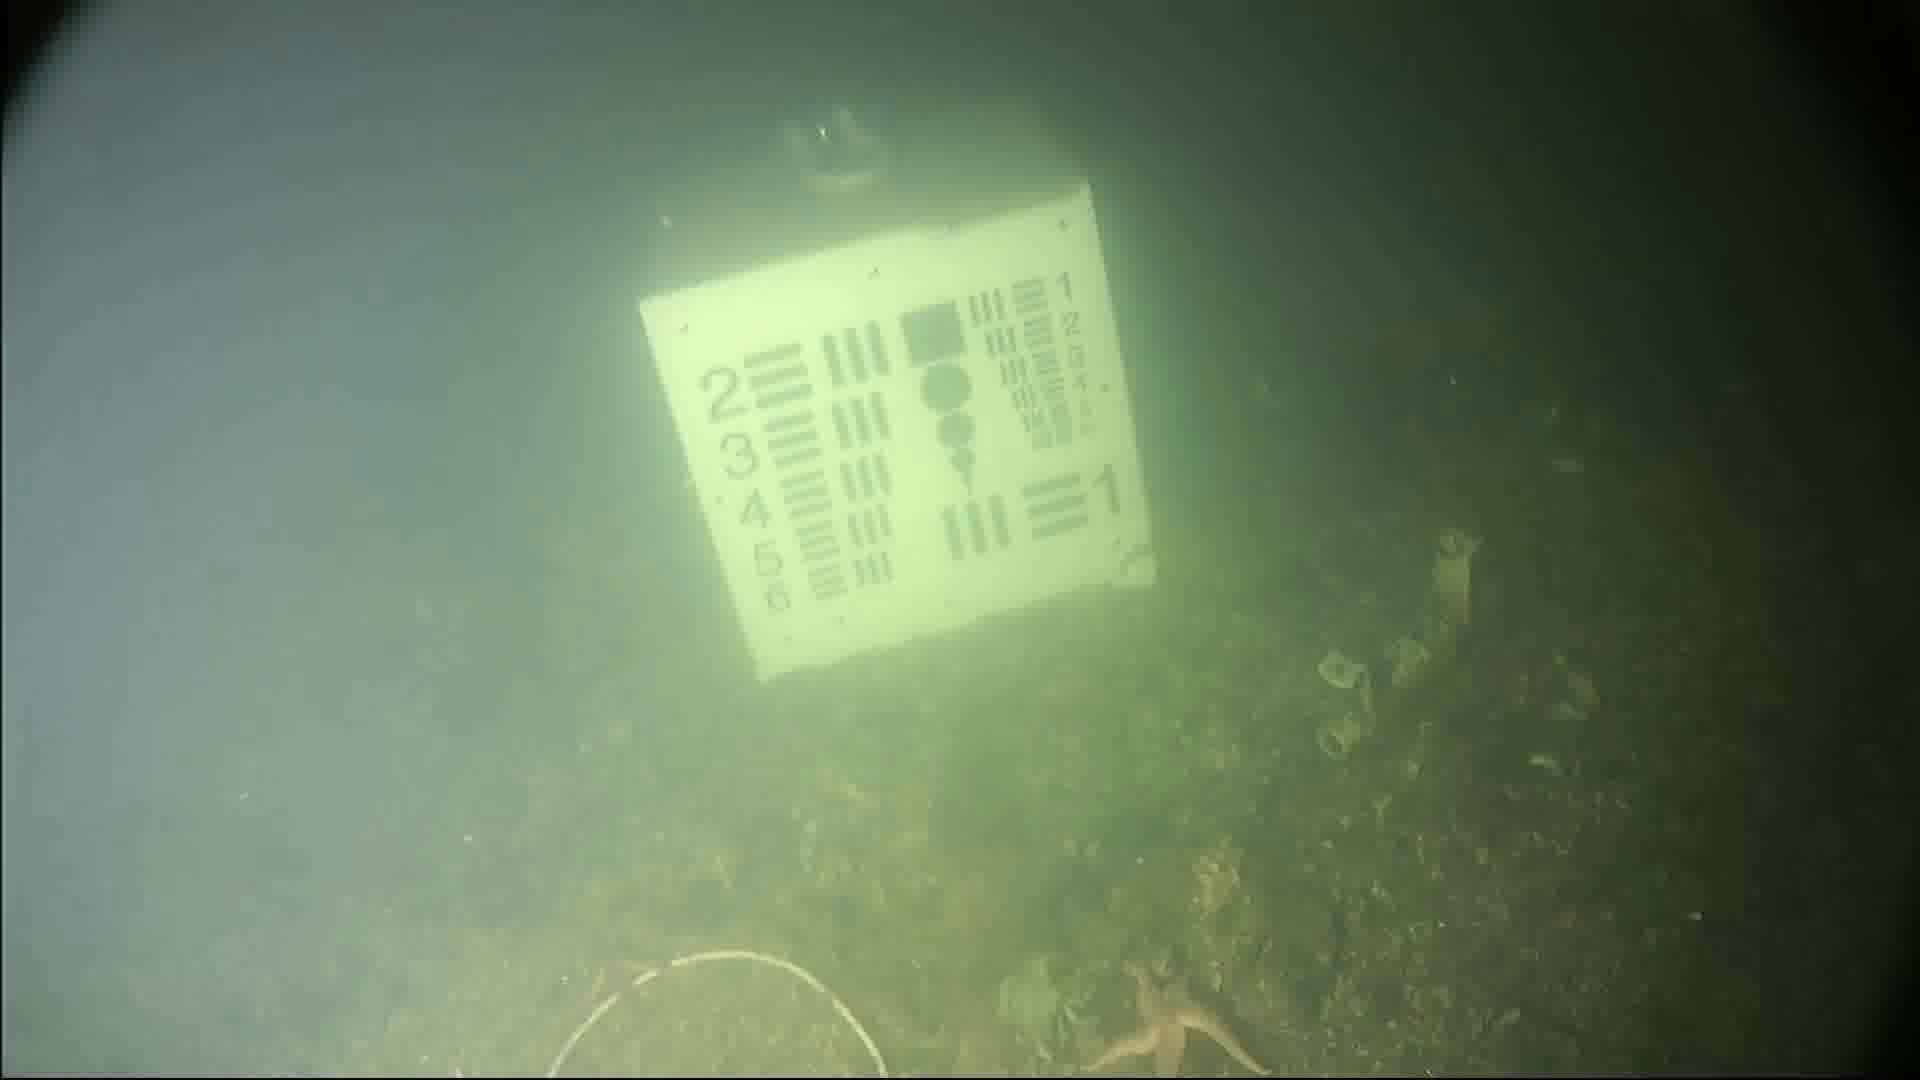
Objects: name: starfish
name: crab